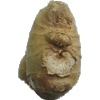
Label: Ginger Root 1